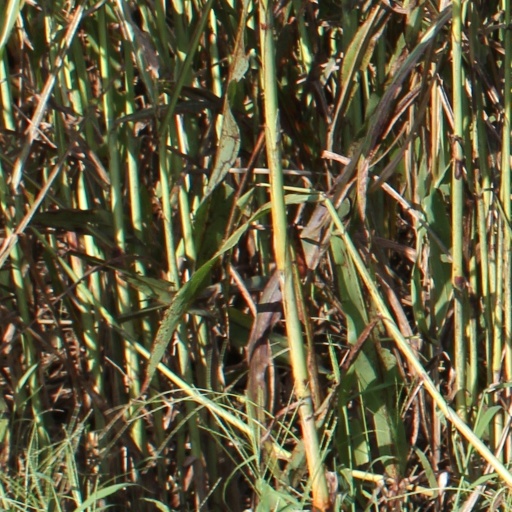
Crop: sorghum